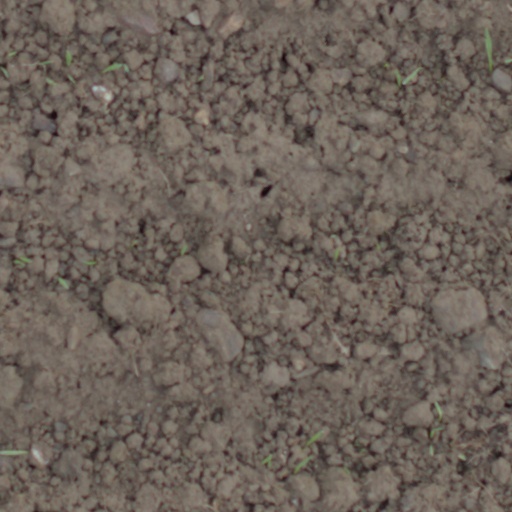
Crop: wheat